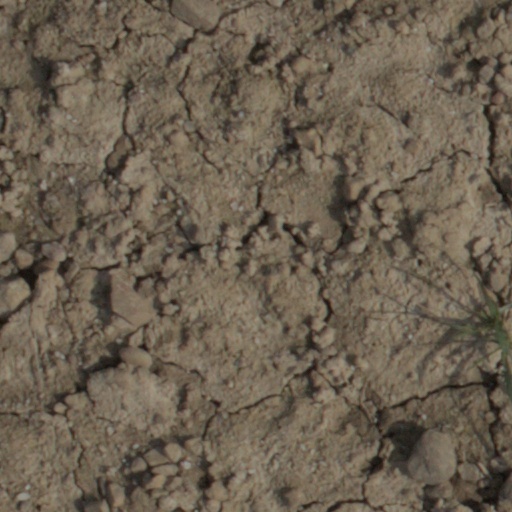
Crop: wheat